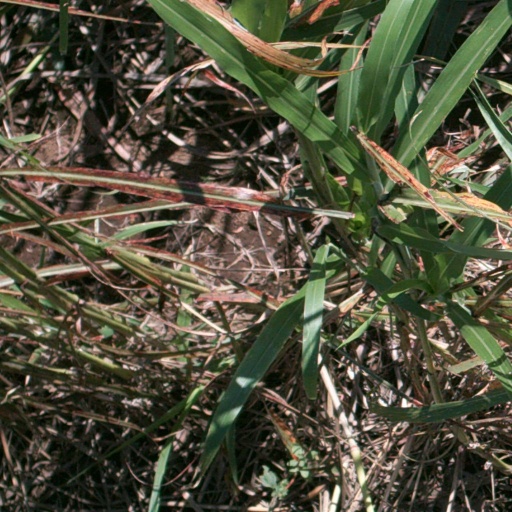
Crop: sorghum